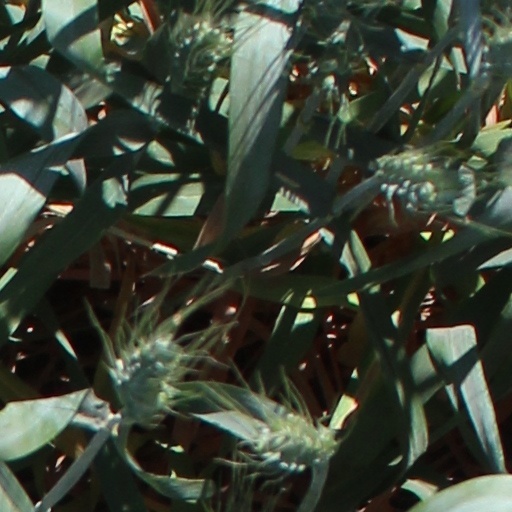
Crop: wheat